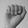
ASL letter: A